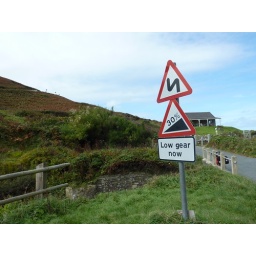
A real knee-grinder. You can see the road winding its way around the hill at top left of the image.